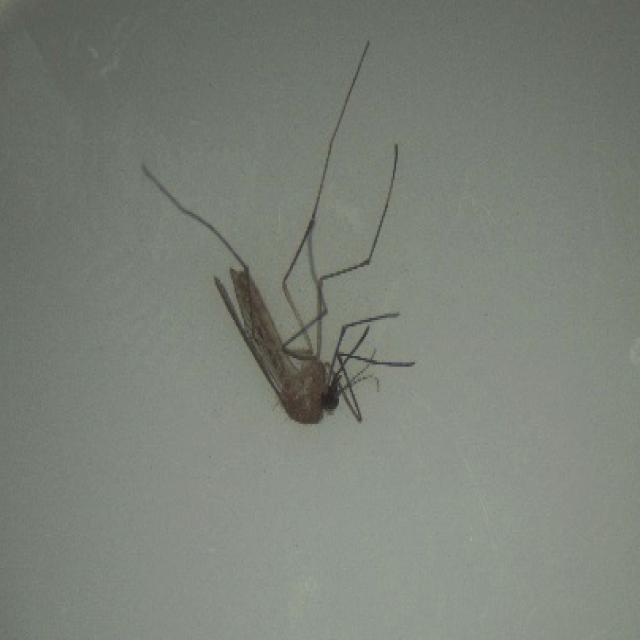
Species: culex_pipiens